Equal-area projection

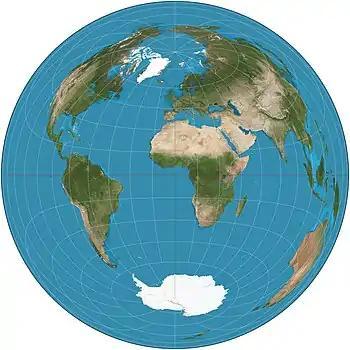
Lambert azimuthal equal-area projection of the world centered on 0° N 0° E.

In order for a map projection of the sphere to be equal-area, its generating formulae must meet this Cauchy-Riemann-like condition: